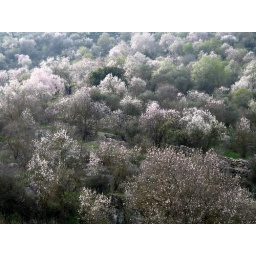
a grove of almond trees (shkediot) in sataf, near jerusalem - the first tree to blossom after the winter